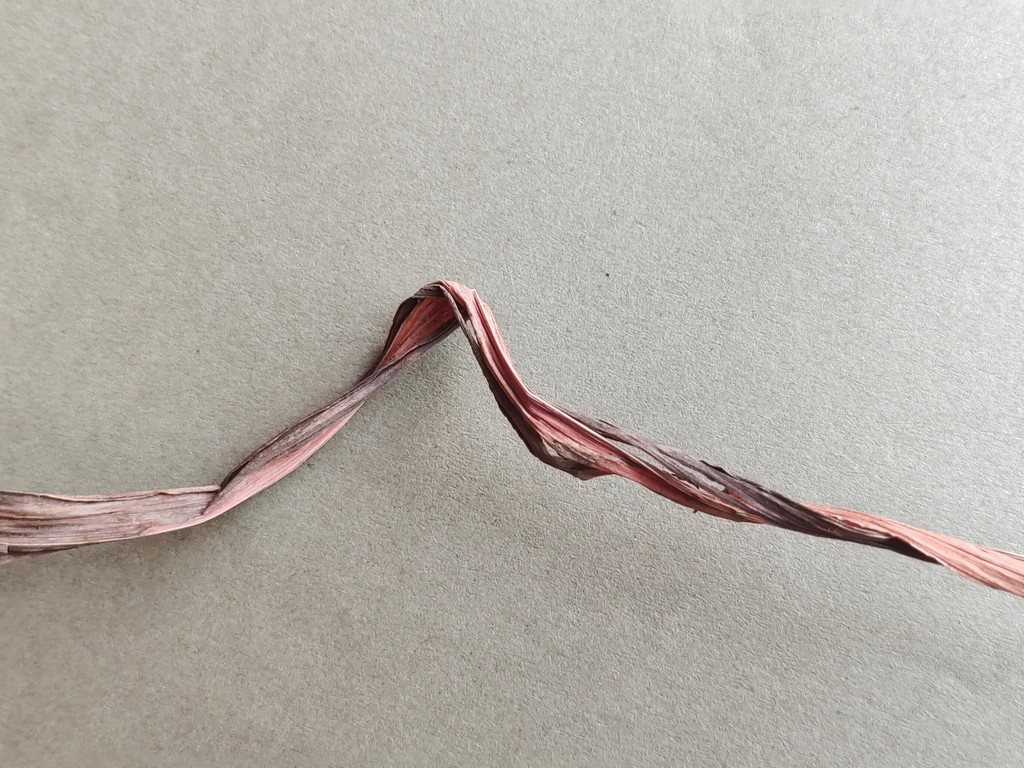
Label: Dried